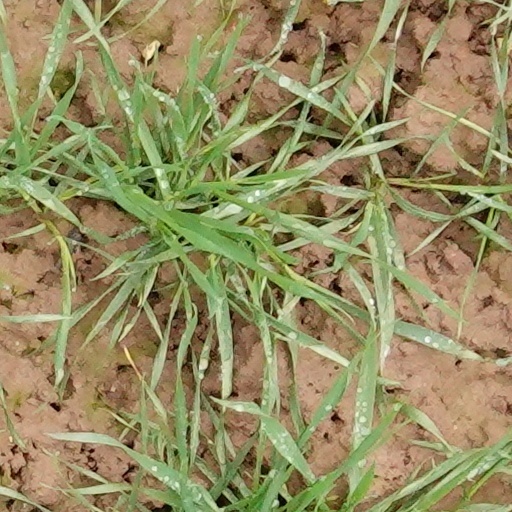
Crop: wheat